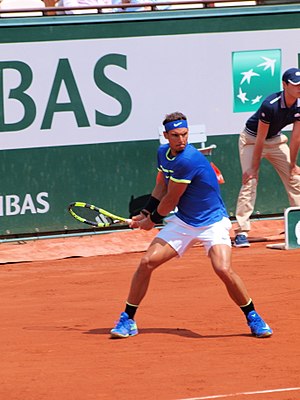
Vindere af grand slam-mesterskaber i herresingle / Alle mestre
Rafael Nadal har vundet 19 grand slam-titler, herunder 12 French Open-titler i Roland Garros. Han er den eneste mandlige spiller med 11 titler ved samme grand slam-mesterskab.
Vindere af grand slam-mesterskaber i herresingle er en liste over vinderne af herresinglerækken ved de fire grand slam-turneringer, Australian Open, French Open, Wimbledon-mesterskaberne og US Open.